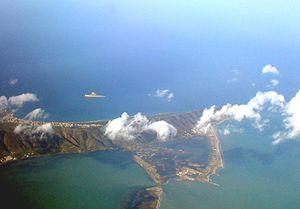
Photo aérienne du nord de la Tunisie De gauche à droite, la ville de Ghar El Melh et sa lagune, le village de Raf Raf et l'île Pilau